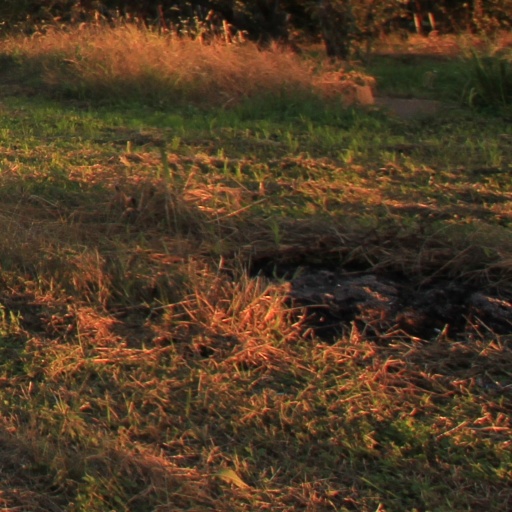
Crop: grape